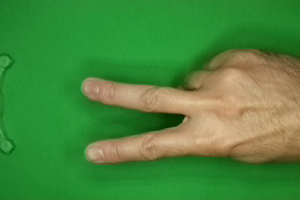
Label: scissors